Kardzhali

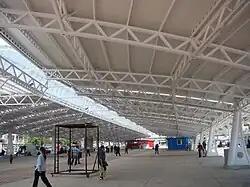
The new open market

Kardzhali and its neighborhood became part of the autonomous province of Eastern Rumelia under the stipulations of the Berlin Congress of 1878, but, after the reunification of the Principality of Bulgaria and Eastern Rumelia in 1885, it was ceded back to the Ottoman Empire as a township of Gümülcine sanjak in Edirne vilayet. Ottoman rule ended during the First Balkan War when the town and the surrounding area were liberated by the Bulgarian General Vasil Delov on 21 October 1912. The day has been celebrated with concerts and commemorative events as a municipal holiday since 1937. Kardzhali was declared the center of Kardzhali Province, when it was created from the most southern part of Stara Zagora Province in 1949.